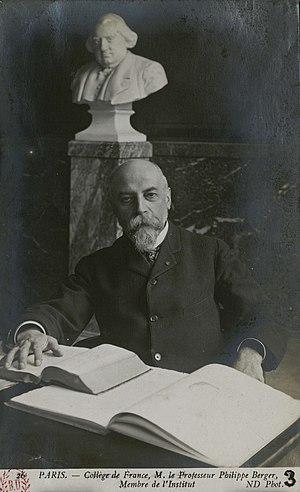
Carte postale
Philippe Berger, né le 15 septembre 1846 à Beaucourt et mort le 24 mars 1912 à Paris, est un orientaliste, un professeur et un homme politique français. Il est sénateur de 1904 à 1912.